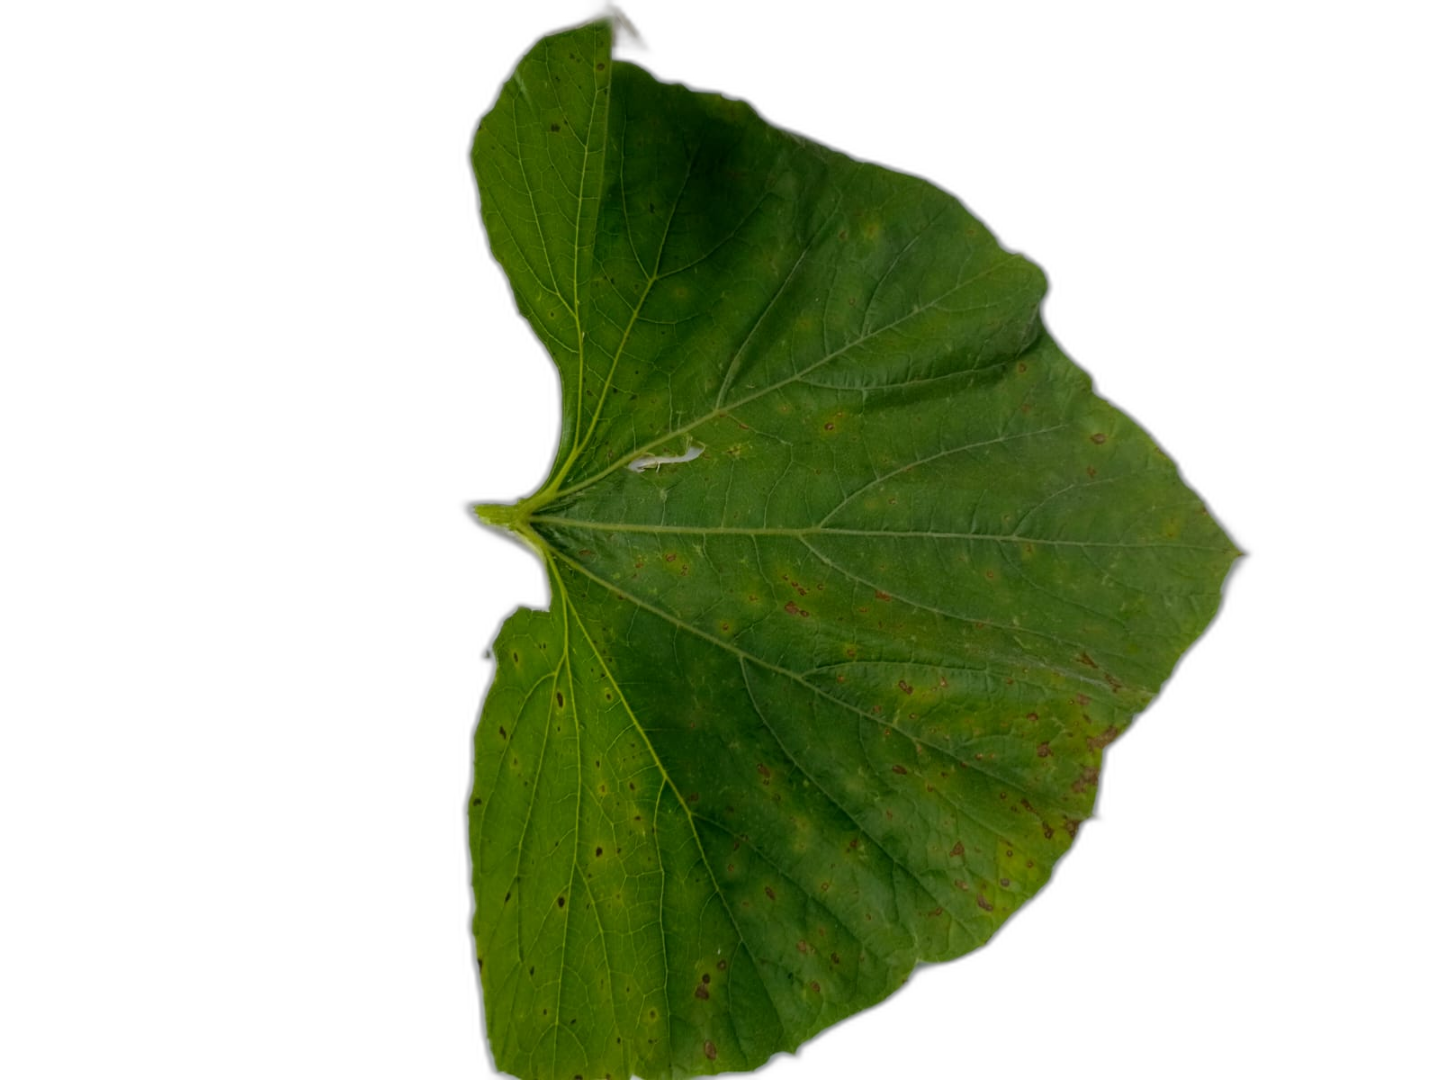
Crop: Bottle Gourd
Label: Alternaria_Leaf_Blight